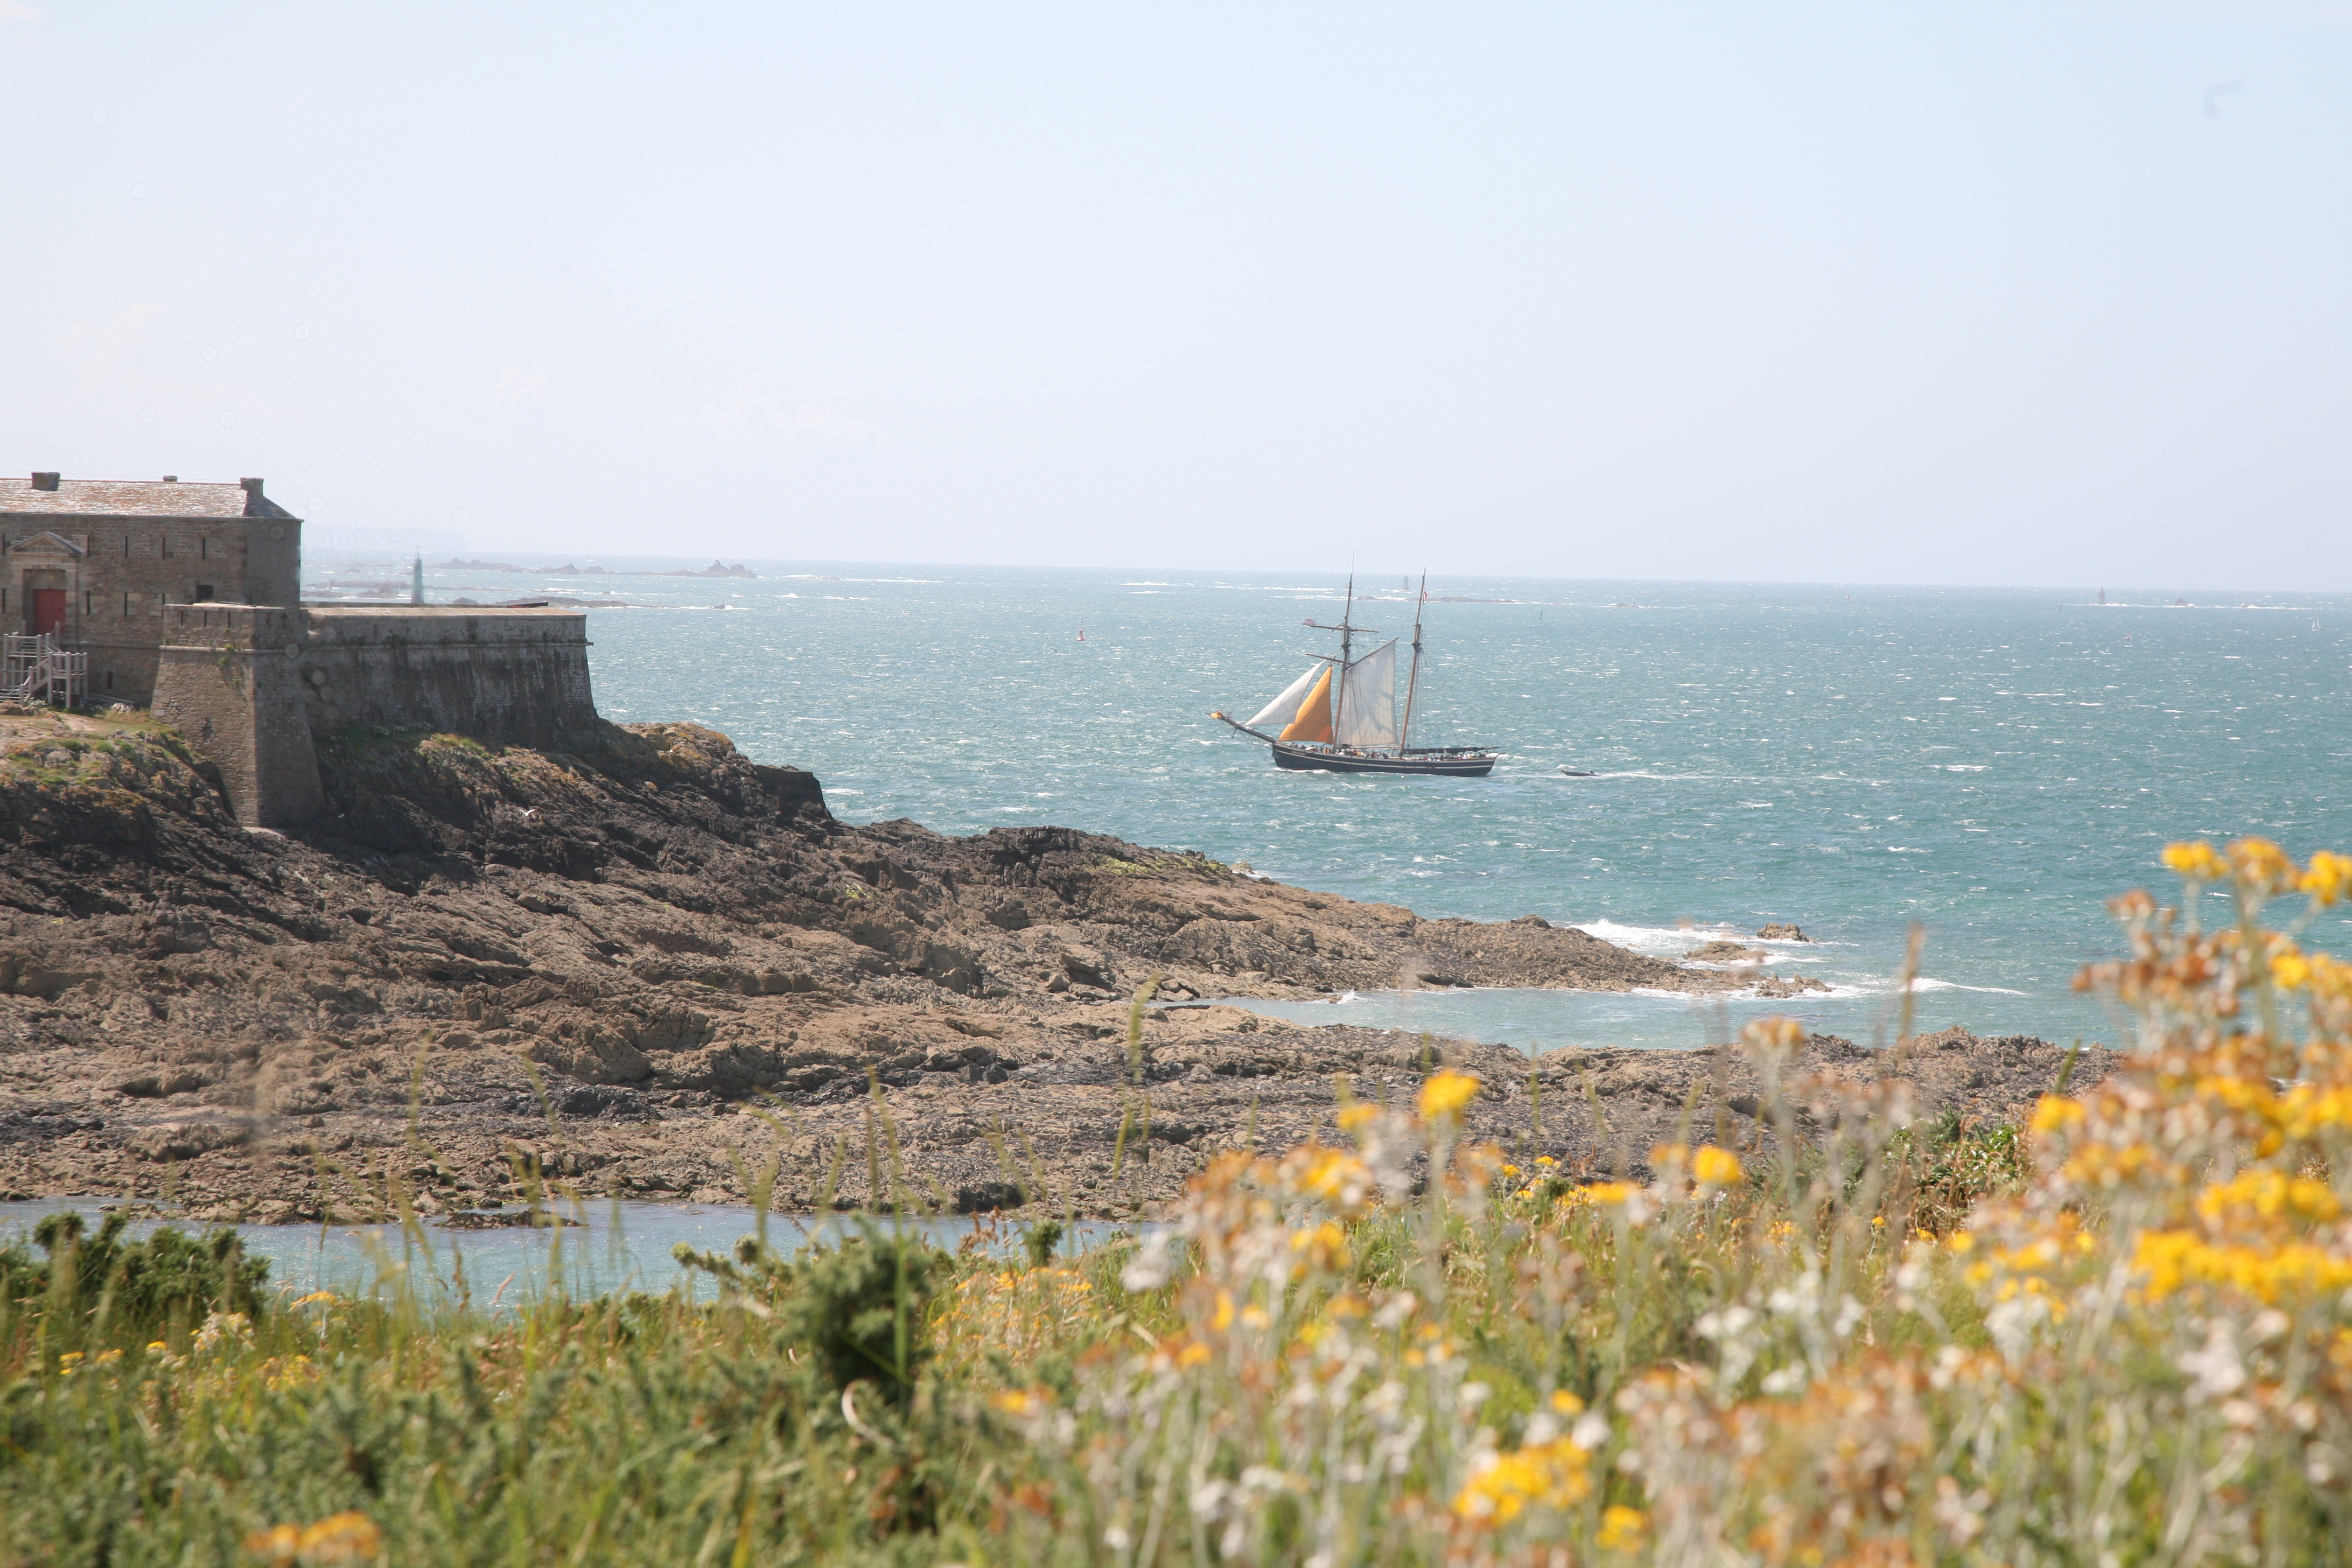
beach, sea, coast, ocean, horizon, shore, cliff, cove, tower, yacht, bay, terrain, strand, plage, playa, habitat, cape, saintmalo, bretagne, voilier, ileetvilaine, grandb